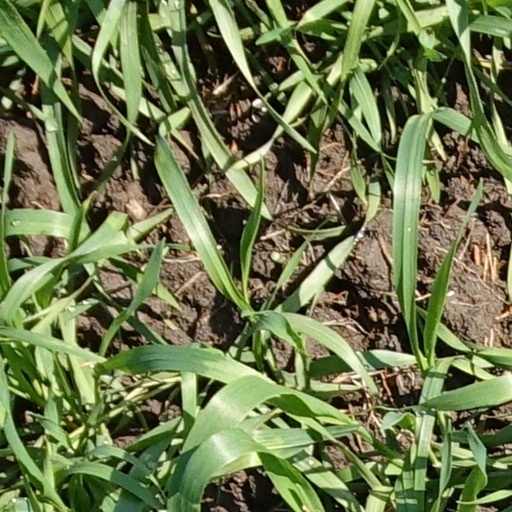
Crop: wheat